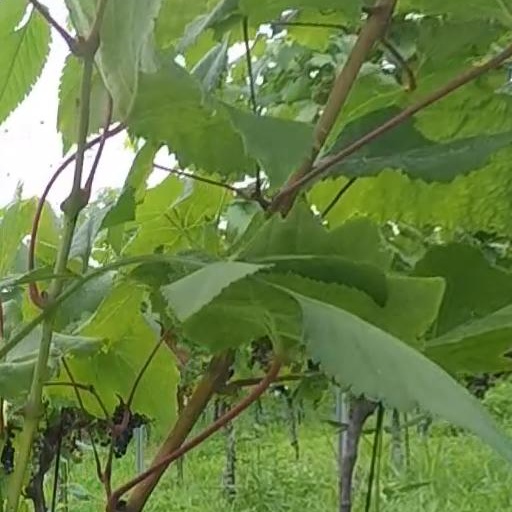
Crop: grape